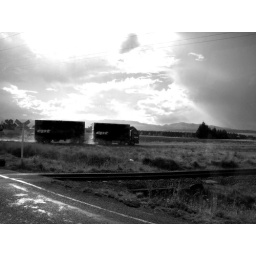
the first shot of the road train in N.Z